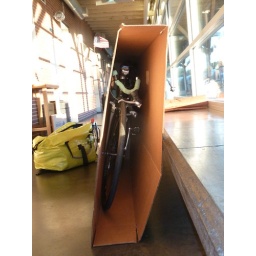
Bike in the train box